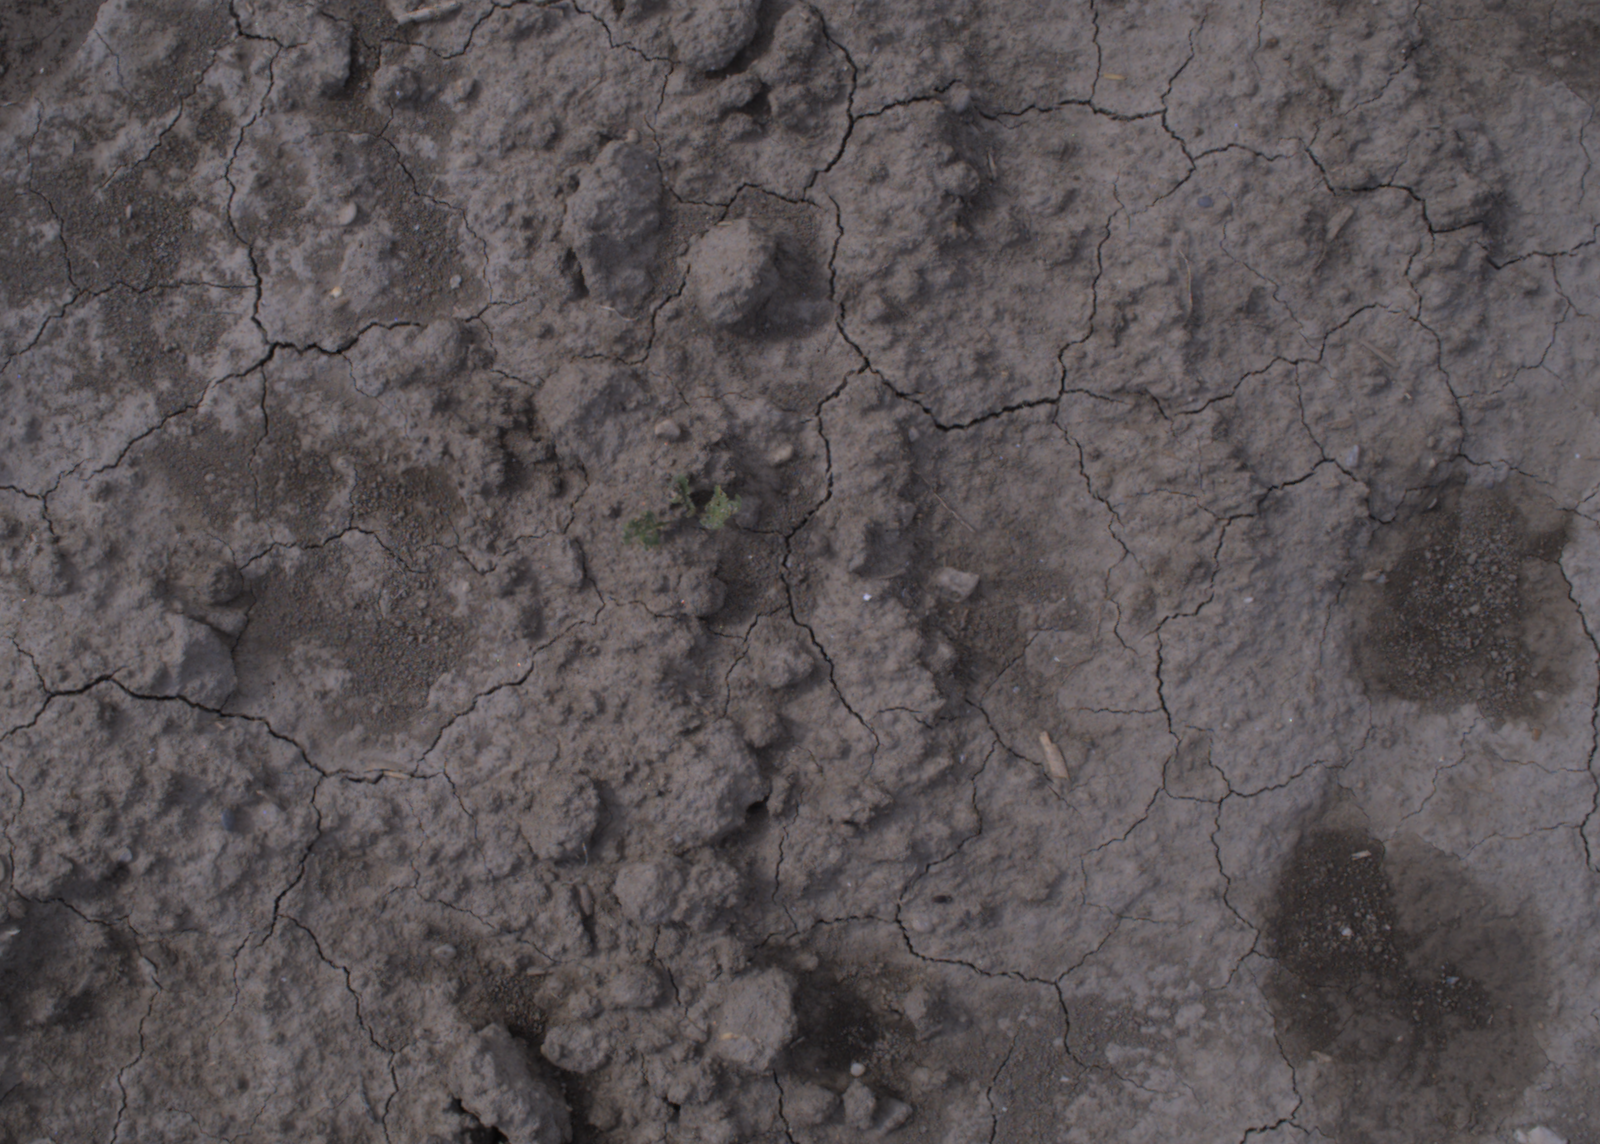
Capture date: 24.08.2020 10:29:28
Weather: mixed
Wind: medium
Seeding date: 21.07.2020
Plant canopy height (mm): 910